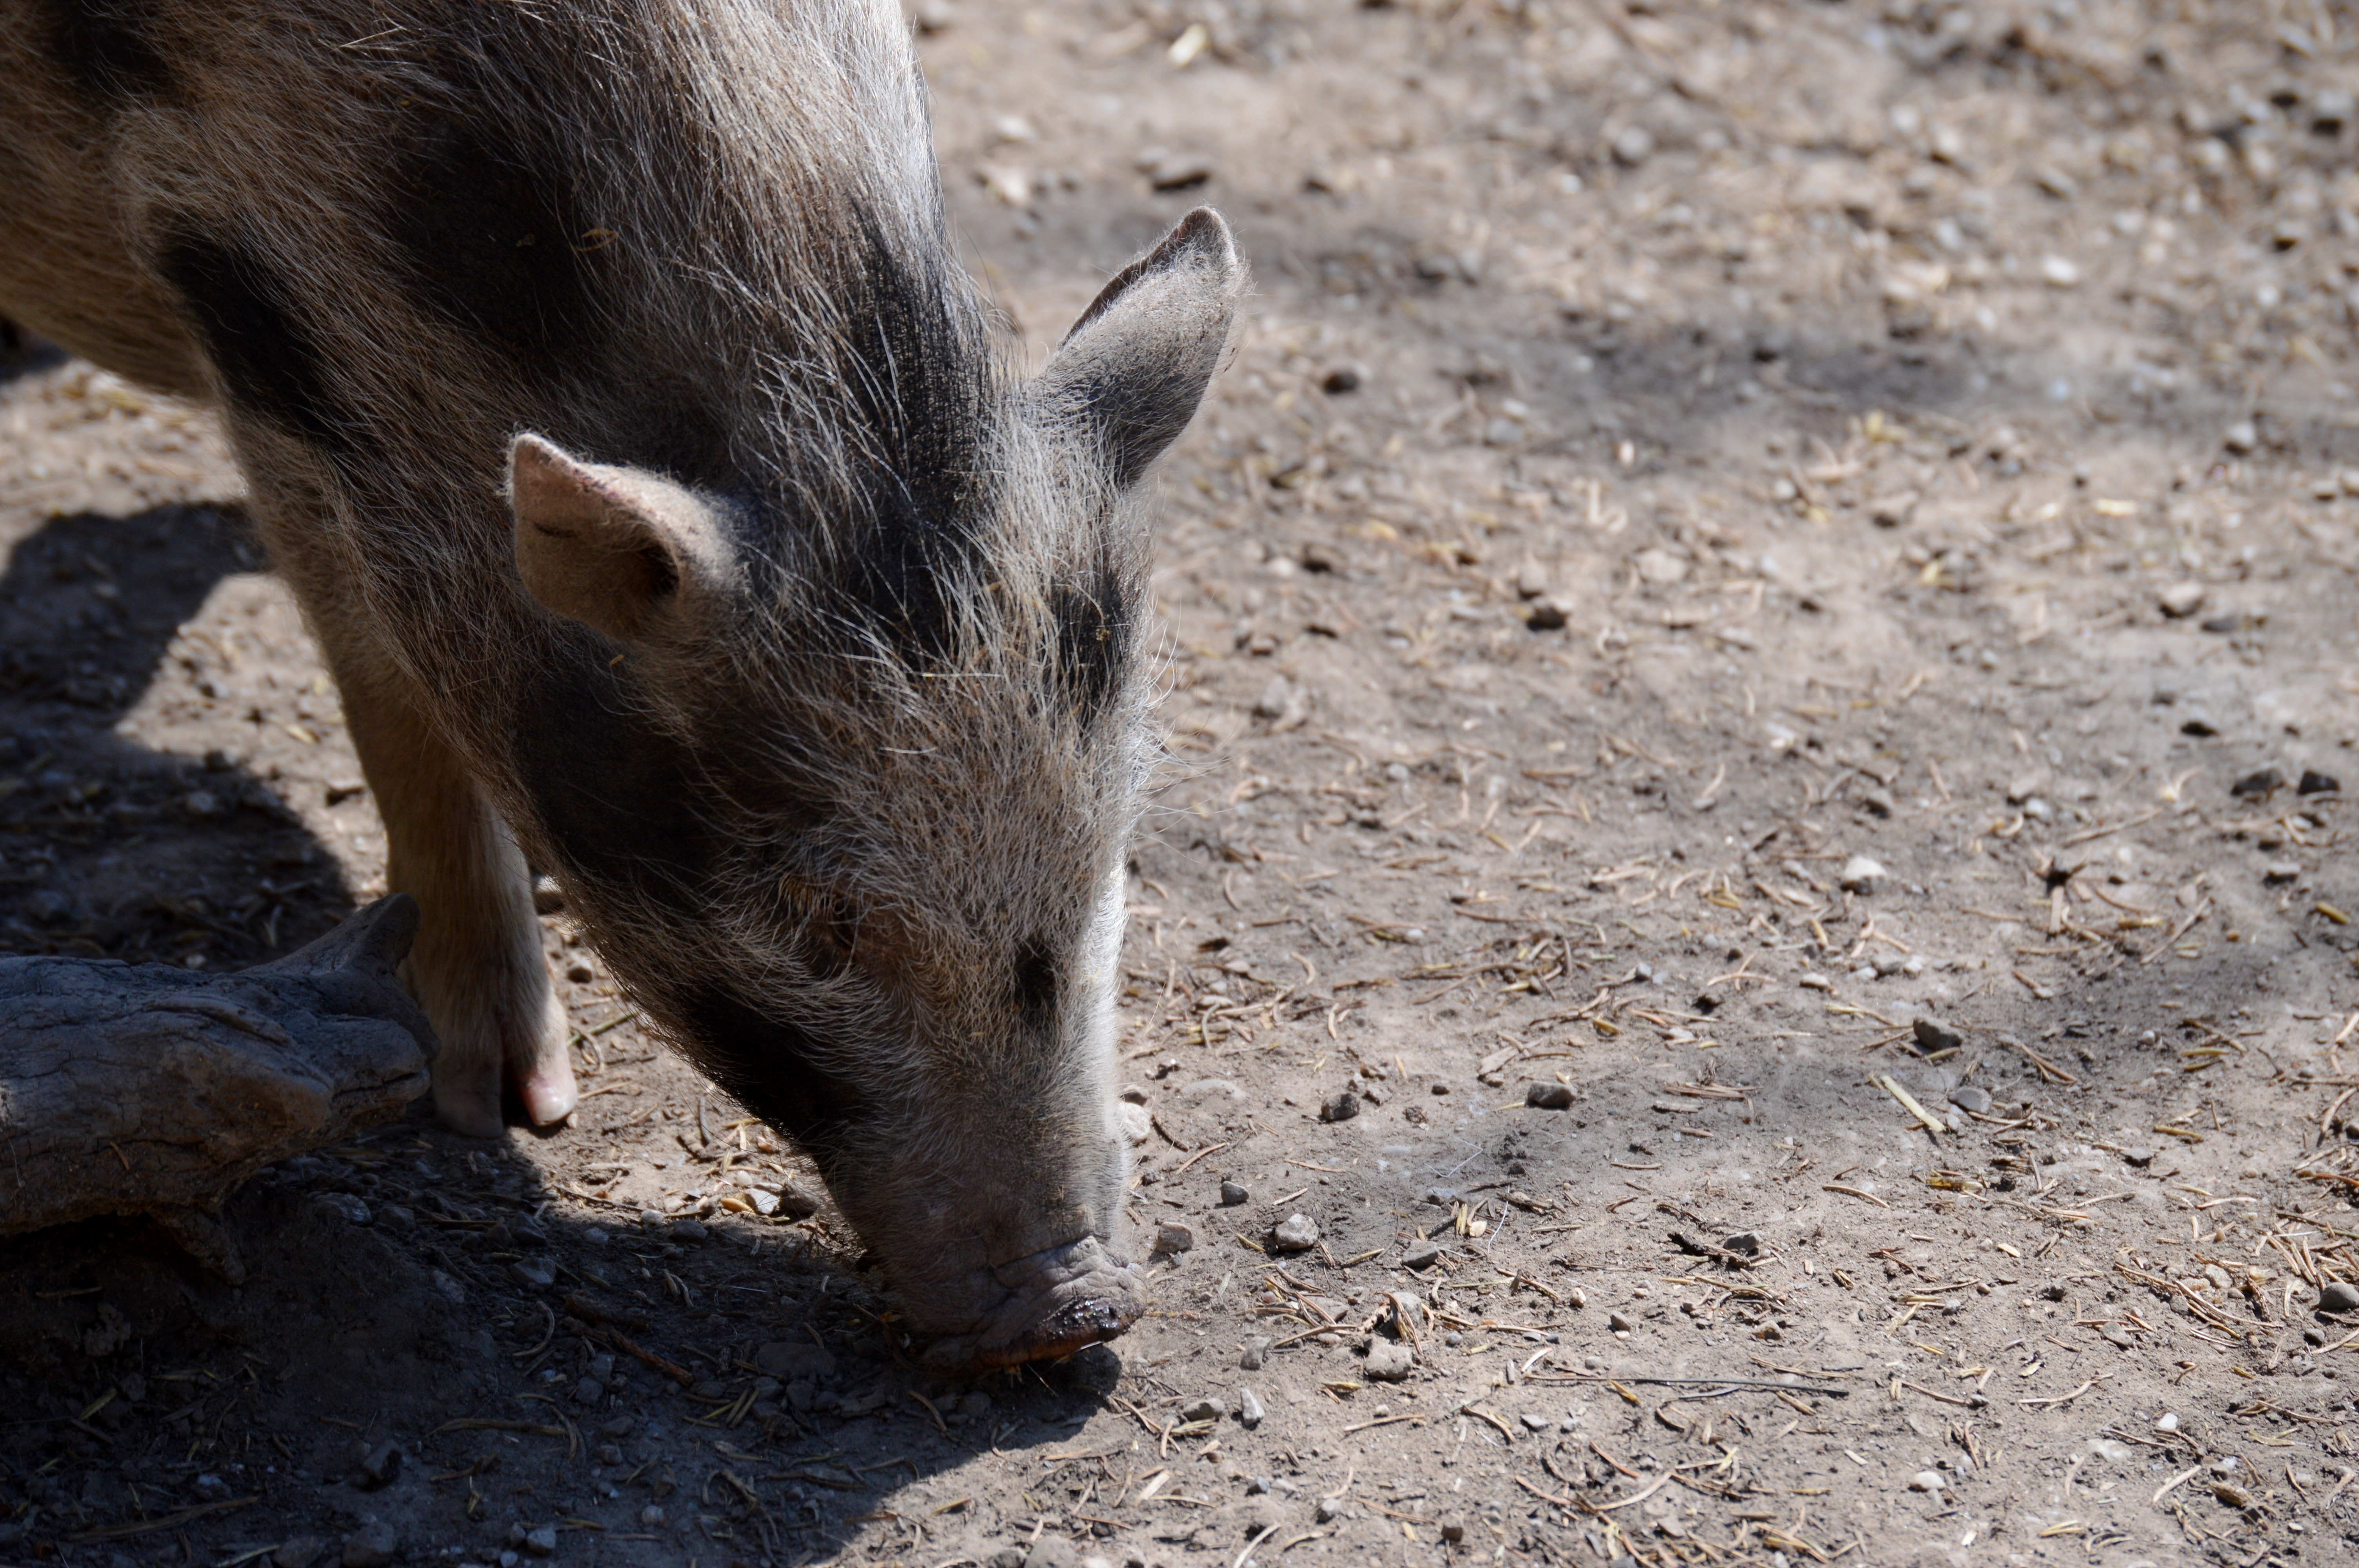
nature, animal, wildlife, zoo, mammal, fauna, piglet, vertebrate, pig, warthog, domestic pig, pig like mammal, peccary